Tramp Royale

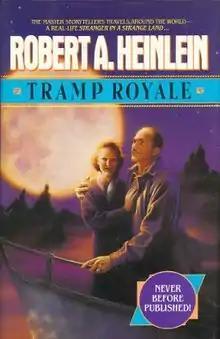
First edition

Tramp Royale is a nonfiction travelogue by science fiction writer Robert A. Heinlein, describing how he and his wife, Ginny, went around the world by ship and plane between 1953 and 1954. It was published posthumously in 1992, and subsequently went out of print.